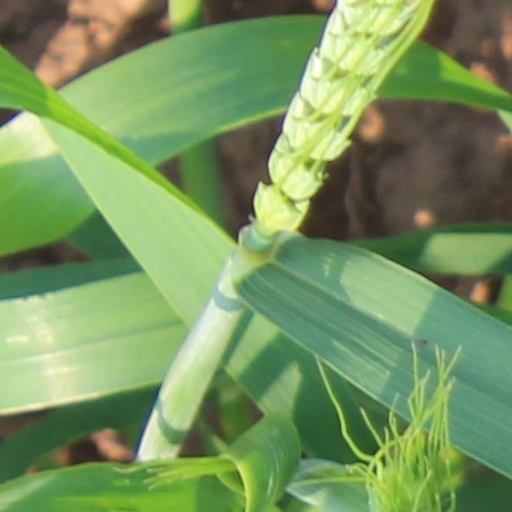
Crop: wheat